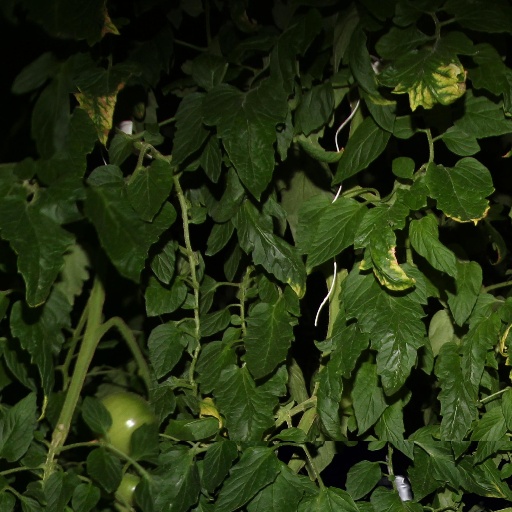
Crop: tomato